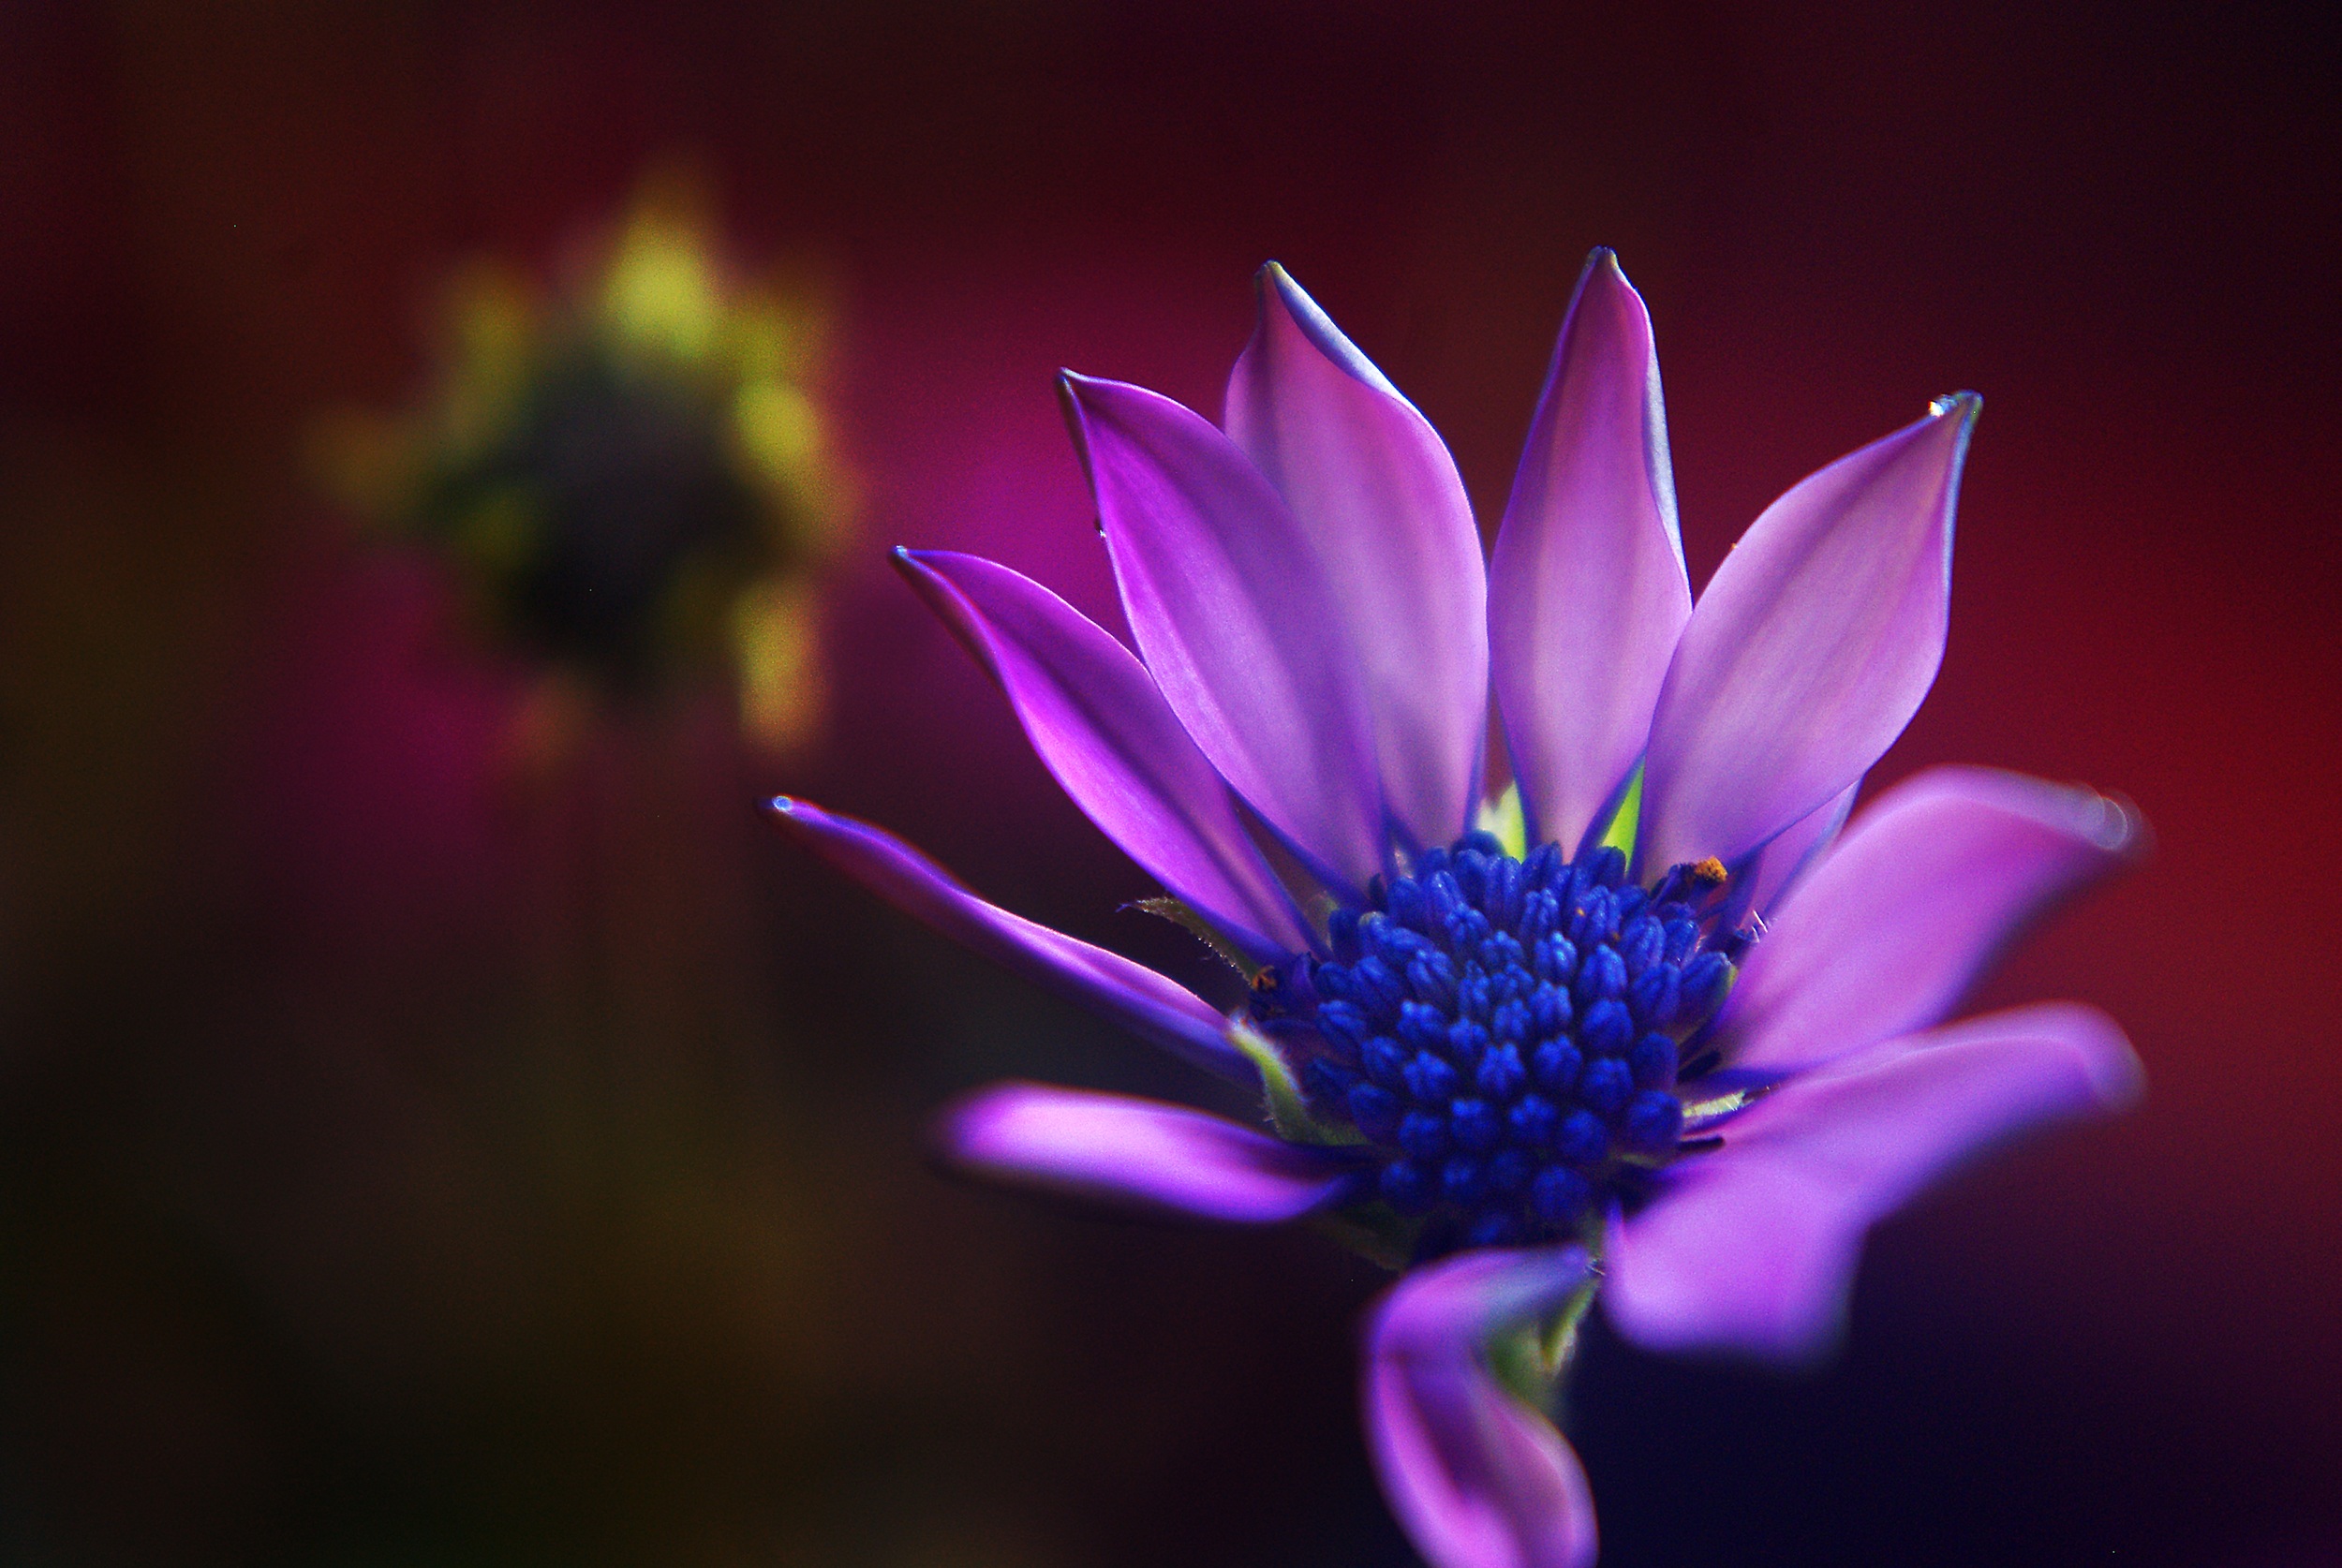
nature, blossom, plant, photography, meadow, flower, purple, petal, bloom, photo, summer, scenic, macro, park, garden, flora, wildflower, close up, pointed flower, seeds, of course, marguerite, macro photography, flowering plant, daisy family, meadow nature, land plant